Indian Army Pioneer Corps

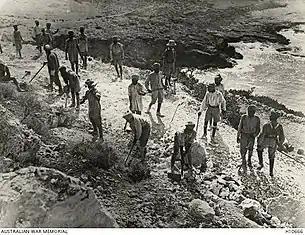
British Indian Army Sikh Pioneers building a new road on the most difficult section of the Ladder of Tyre in September/October 1918 during the pursuit of the Ottoman Yildirim Army

Extensive use was made of pioneers in the British Indian Army because of the demands of campaigning in difficult terrain with little or no infrastructure. The twelve Indian Pioneer regiments in existence in 1914 were trained and equipped for road, rail and engineering work, as well as for conventional infantry service. While this dual function did not qualify them to be regarded as elite units, the frequency with which they saw active service made postings to pioneer regiments popular with British officers.